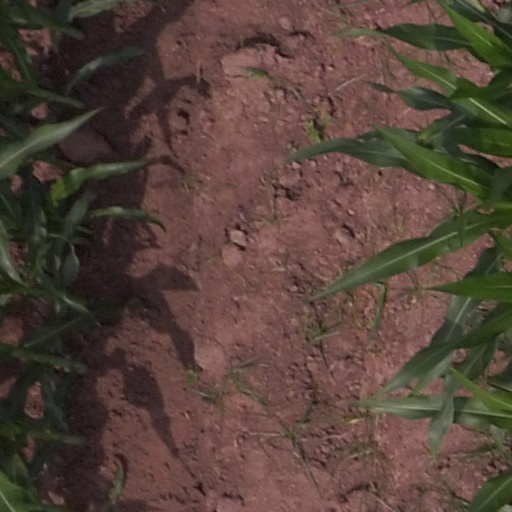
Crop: maize; corn